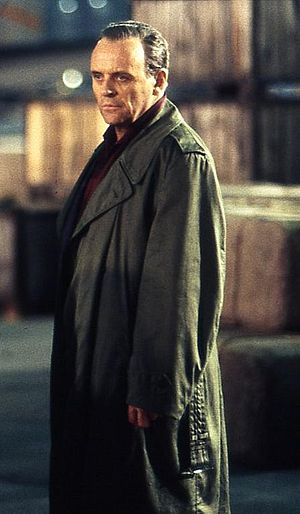
Hannibal Lecter
De fleste kender Hannibal Lecter gennem fremstillingen af Anthony Hopkins.
"Dr. Hannibal ""The Cannibal"" Lecter er en fiktiv person, der optræder i romaner af den amerikanske forfatter Thomas Harris samt i filmatiseringerne af disse. Hannibal Lecter er en uhyggeligt klog person, uddannet psykiater, der i flere omgange bliver bedt om at hjælpe med politiets opklaringsarbejde, selvom han selv er kannibal og seriemorder.